John Bracken

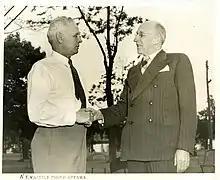
Bracken (left) shaking hands with George Henry Stokes in 1945.

Despite having co-operated with the Liberals at the provincial level, Bracken was asked by a number of senior federal Conservatives (including Arthur Meighen) to take over the leadership of the weak national Conservative Party in 1942. He agreed to seek the party's leadership on the condition that it change its name to the Progressive Conservative Party. He was elected leader at the party's 1942 leadership convention. Bracken stepped down as Manitoba premier shortly thereafter, and was succeeded by Stuart S. Garson.